Kyle Graves

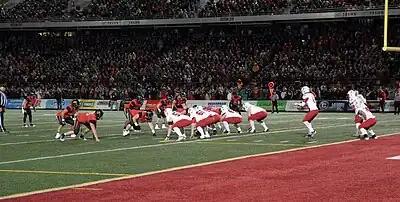
Kyle Graves (#16) lined up under centre at quarterback for the Acadia Axemen against the Laval Rouge et Or during the 2012 CIS football season.

Graves was recruited by the Acadia Axemen and head coach Jeff Cummins in 2008 to play quarterback for their football program. He played primarily as a back-up quarterback in 2008 and 2009, playing behind incumbent starter, Keith Lockwood. In 2010, he became the team's starting quarterback, completing 110 passes out of 203 attempts (54.2%) for 1,120 yards for six touchdowns and ten interceptions. Graves also became the team's punter that year, with 61 punts and a 34.5-yard average. The team improved upon their 2-6 record in 2009 and finished 4-4 with a loss to the Saint Mary's Huskies in the Loney Bowl.